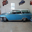
Label: automobile